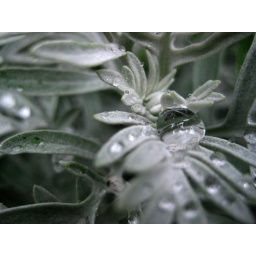
Accretion of water droplets on a plant in the Smithsonian Ripley Garden.